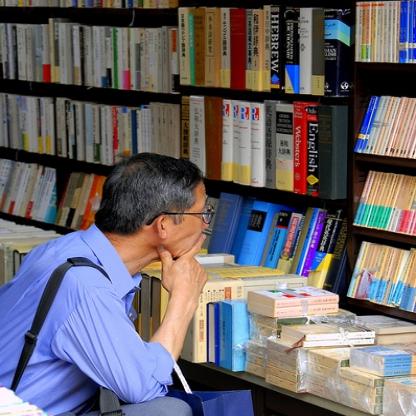
Scene: Indoor